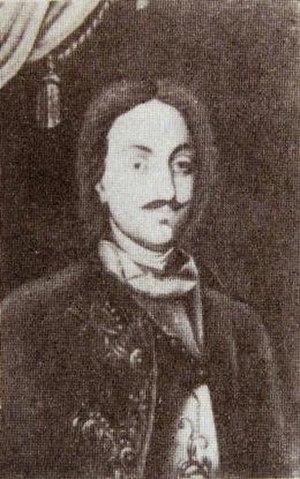
Bakar Bagration, né le 11 juin 1699 ou 7 avril 1700 à Kharagaouli et mort le 1ᵉʳ février 1750 à Moscou, est un monarque du royaume géorgien de Karthli, général de la Perse séfévide et diplomate russe du XVIIIᵉ siècle. Membre de la dynastie des Bagration de Moukhran, il dirige la Karthli comme régent pour son père sous le titre persan de Chah Navaz Khan III, puis comme roi en plein titre pendant près d’un an sous le titre turc d’Ibrahim Pacha.